Answer in natural language. Which point is closer to the camera taking this photo, point A  or point B? Choose between the following options: B or A
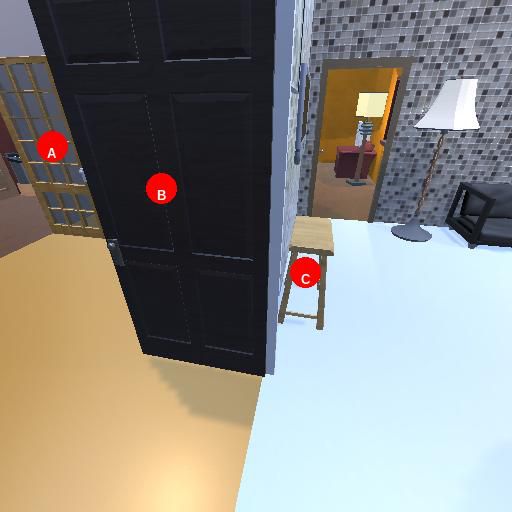
<answer>B</answer>